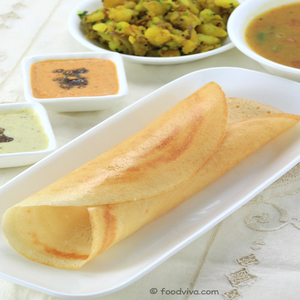
Dish: dosa